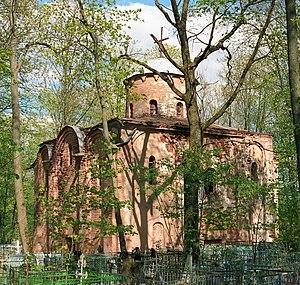
La liste des édifices de l'époque pré-mongole de la Rus’ représente un ensemble de bâtiments anciens de la Rus' de Kiev, de la principauté de Novgorod, de le principauté de Smolensk de principauté de Vladimir-Souzdal construits avant les invasions mongoles et conservés jusqu'à la fin du XIXᵉ siècle.